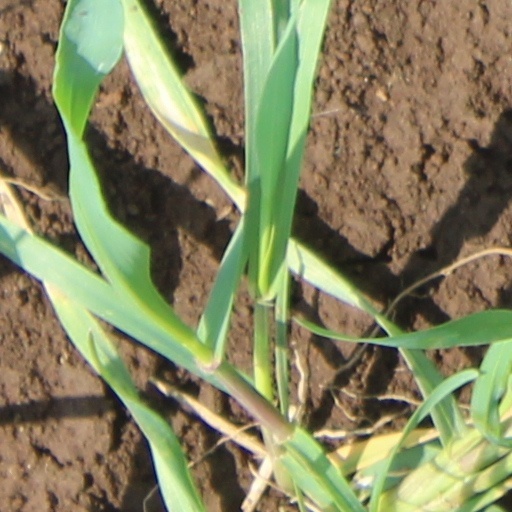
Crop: wheat